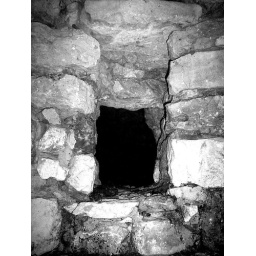
black hole in rock